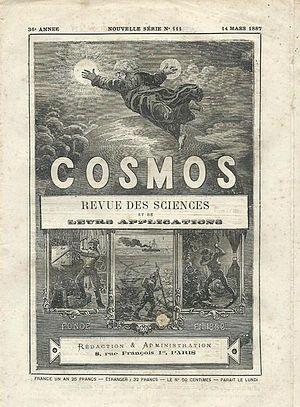
Cosmos, revue des sciences et de leurs applications du 14 mars 1887.
Cosmos est une revue hebdomadaire scientifique française fondée en 1852. Après plusieurs formules, le titre disparaît en 1940.